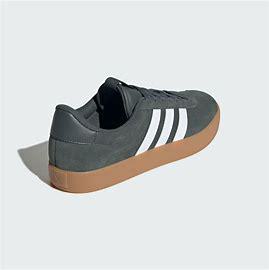
Brand: Adidas
Model: VL Court 3